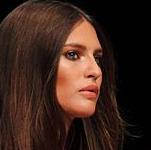
Age: 25